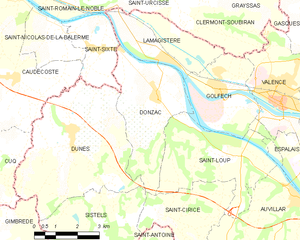
Carte des communes françaises Donzac